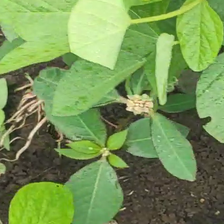
Weed species: Moti_dudhi(Euphorbia_geneculata_L)